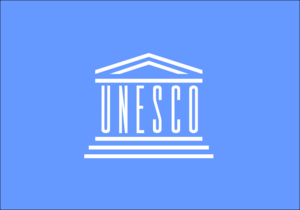
Le Palais des papes d'Avignon est la plus grande des constructions gothiques du Moyen Âge.
La Louisiane est un État du Sud des États-Unis, entouré à l'ouest par le Texas, au nord par l'Arkansas, à l'est par le Mississippi et au sud par le golfe du Mexique. C'est le 31ᵉ État américain par sa superficie et le 25ᵉ par sa population. Sa capitale est Baton Rouge et sa plus grande ville est La Nouvelle-Orléans.